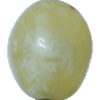
Label: Grape White 1